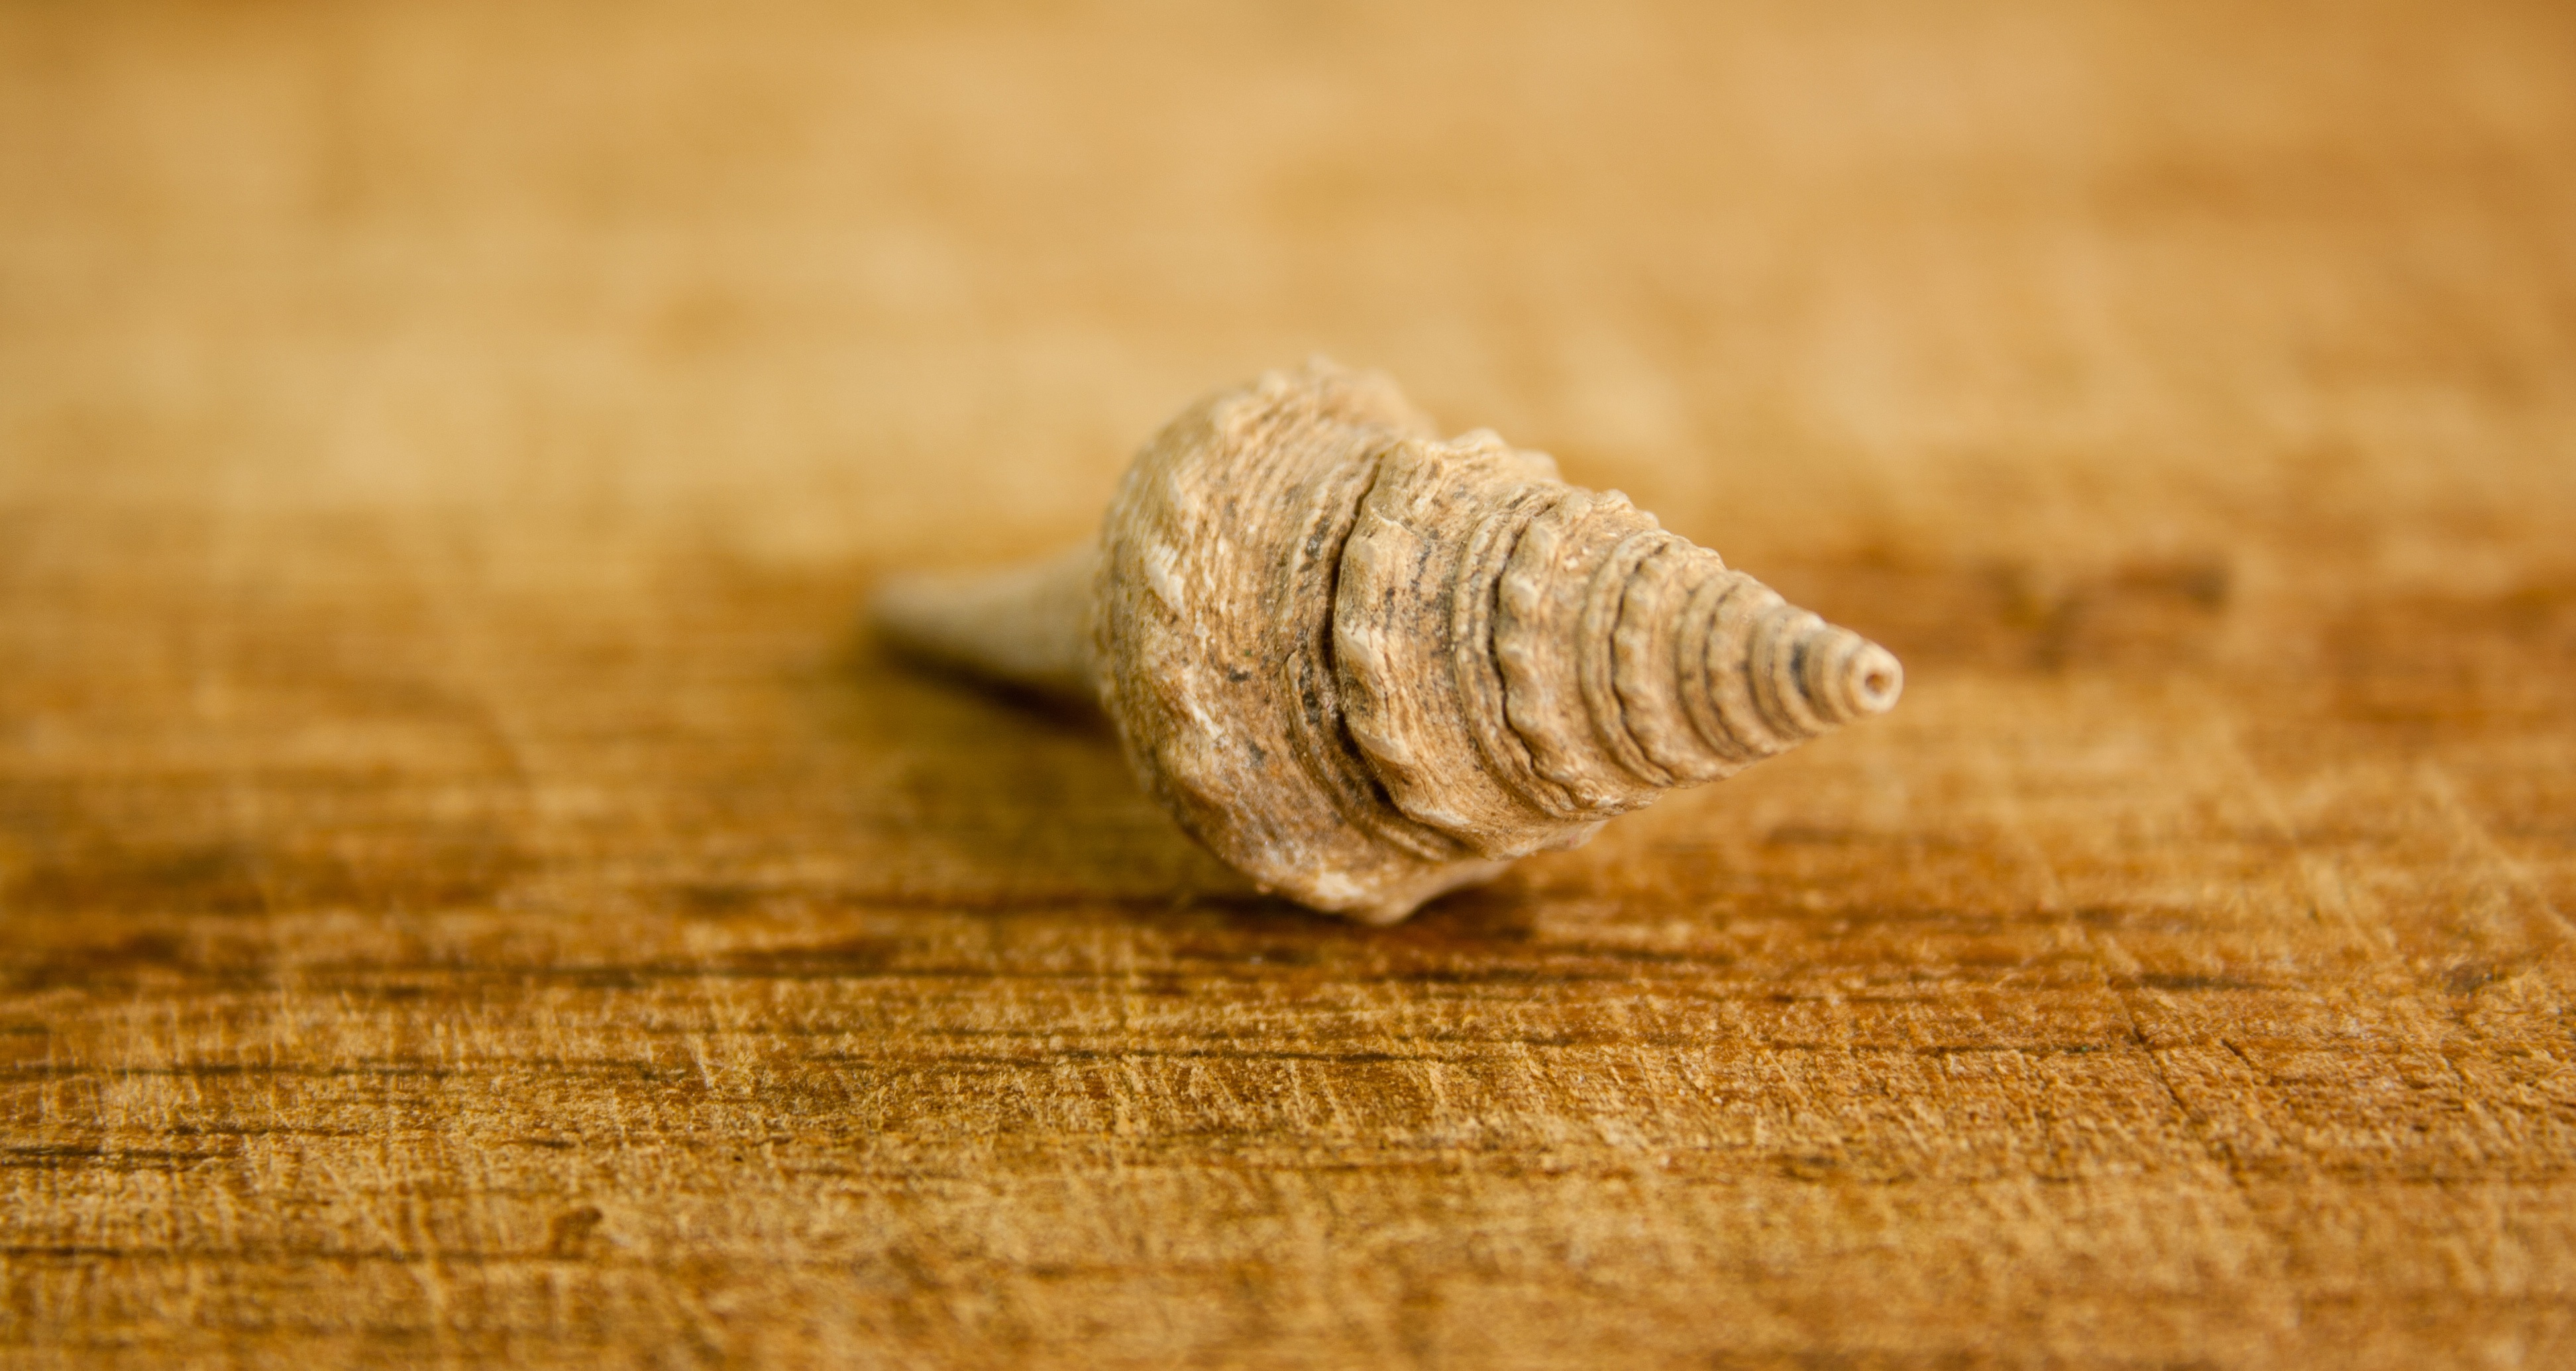
hand, sand, wood, house, leaf, spiral, food, material, shell, invertebrate, seashell, close up, marine, macro photography, sea snail, grass family